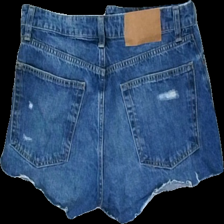
View: back
Type: Shorts
Category: Ladies
Brand: H&M
Colors: Blue
Material: 100% cotton
Cut: Regular
Size: 38
Season: Summer
Trend: Denim
Price range: 50-100
Recommended usage: Reuse